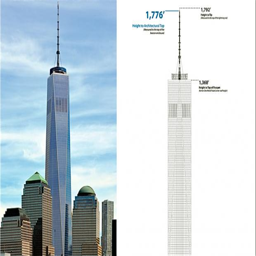
skyscraper displaced which was previously tallest in the country .